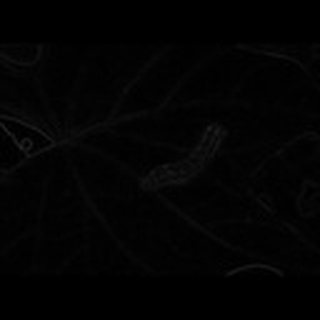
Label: cotton_army_worm